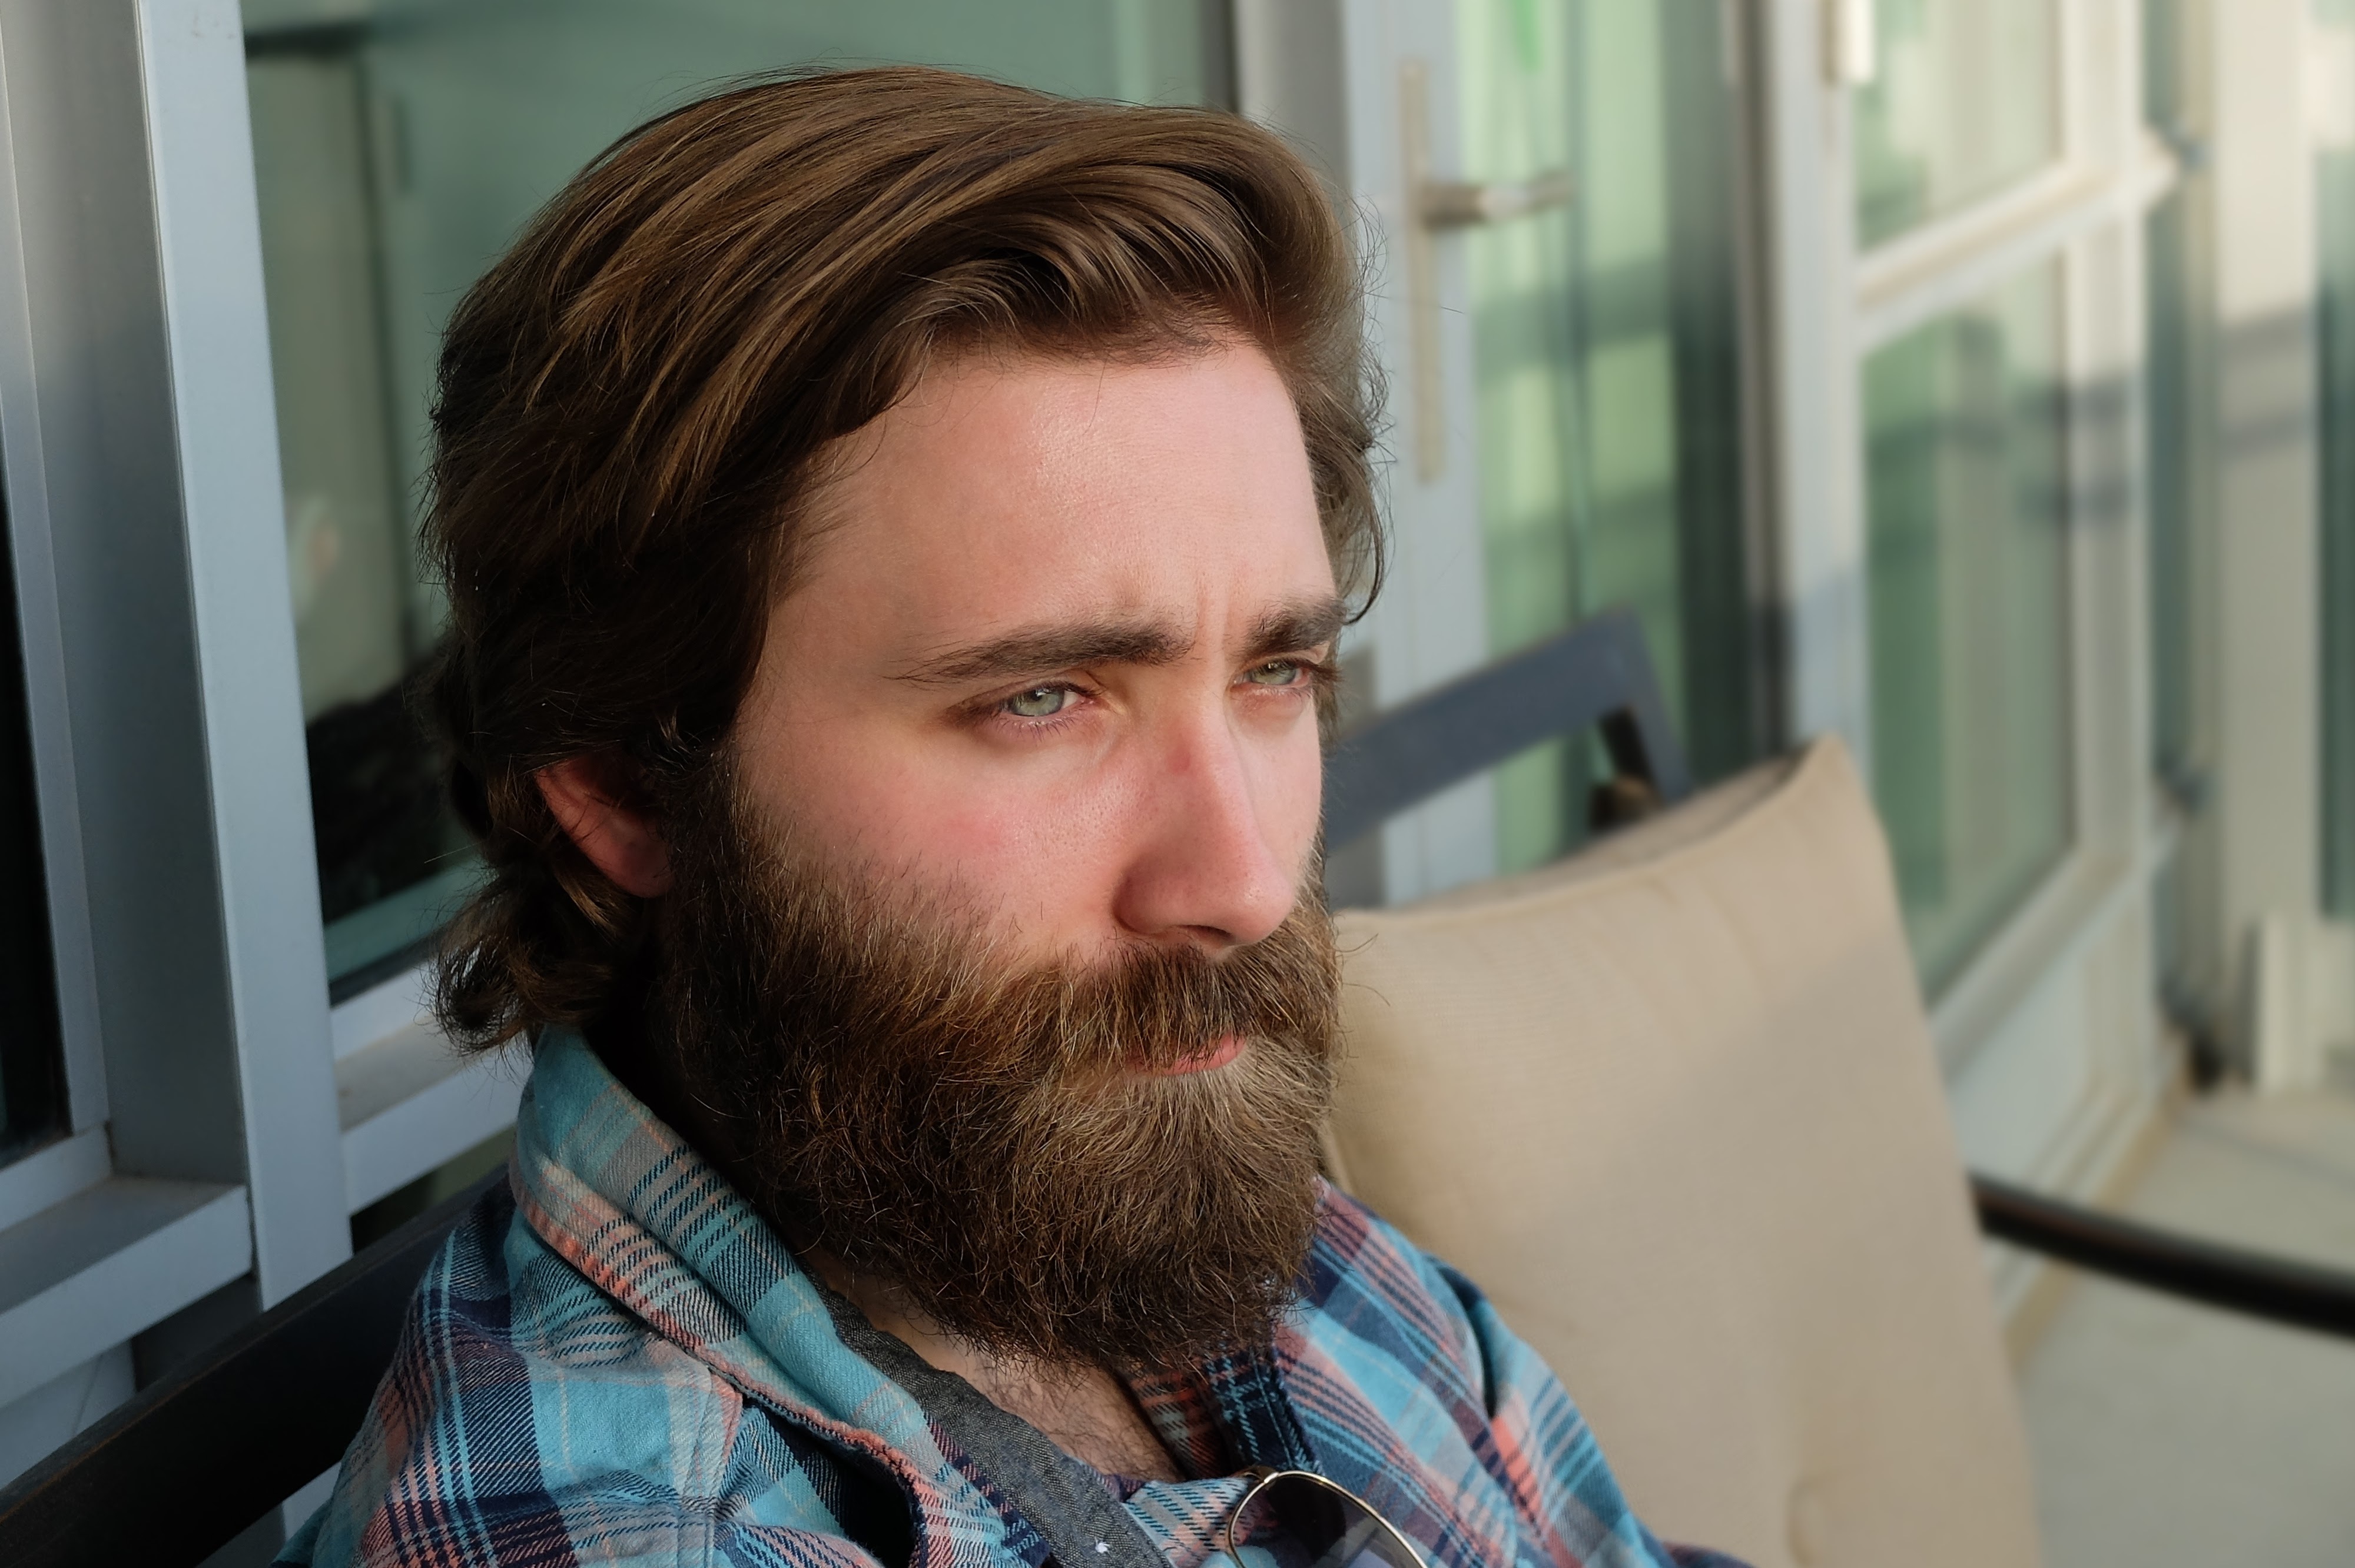
man, hair, male, portrait, hairstyle, beard, face, eye, glasses, head, facial hair